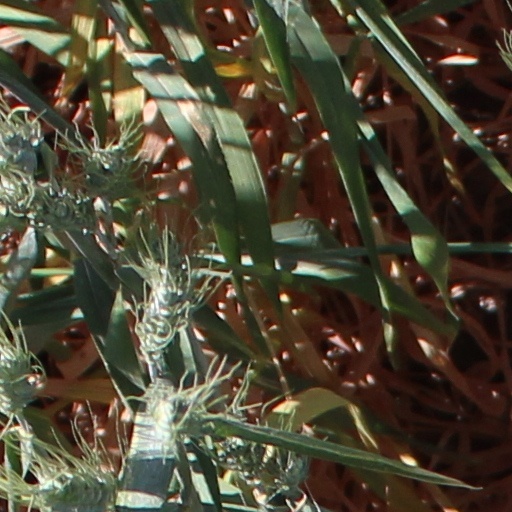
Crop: wheat